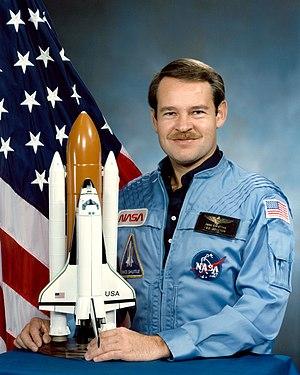
John Oliver Creighton est un astronaute américain né le 24 avril 1943.